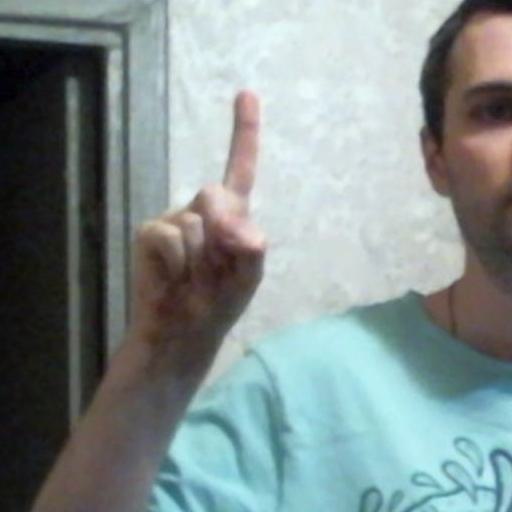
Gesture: one